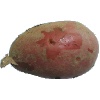
Label: Potato Red 1